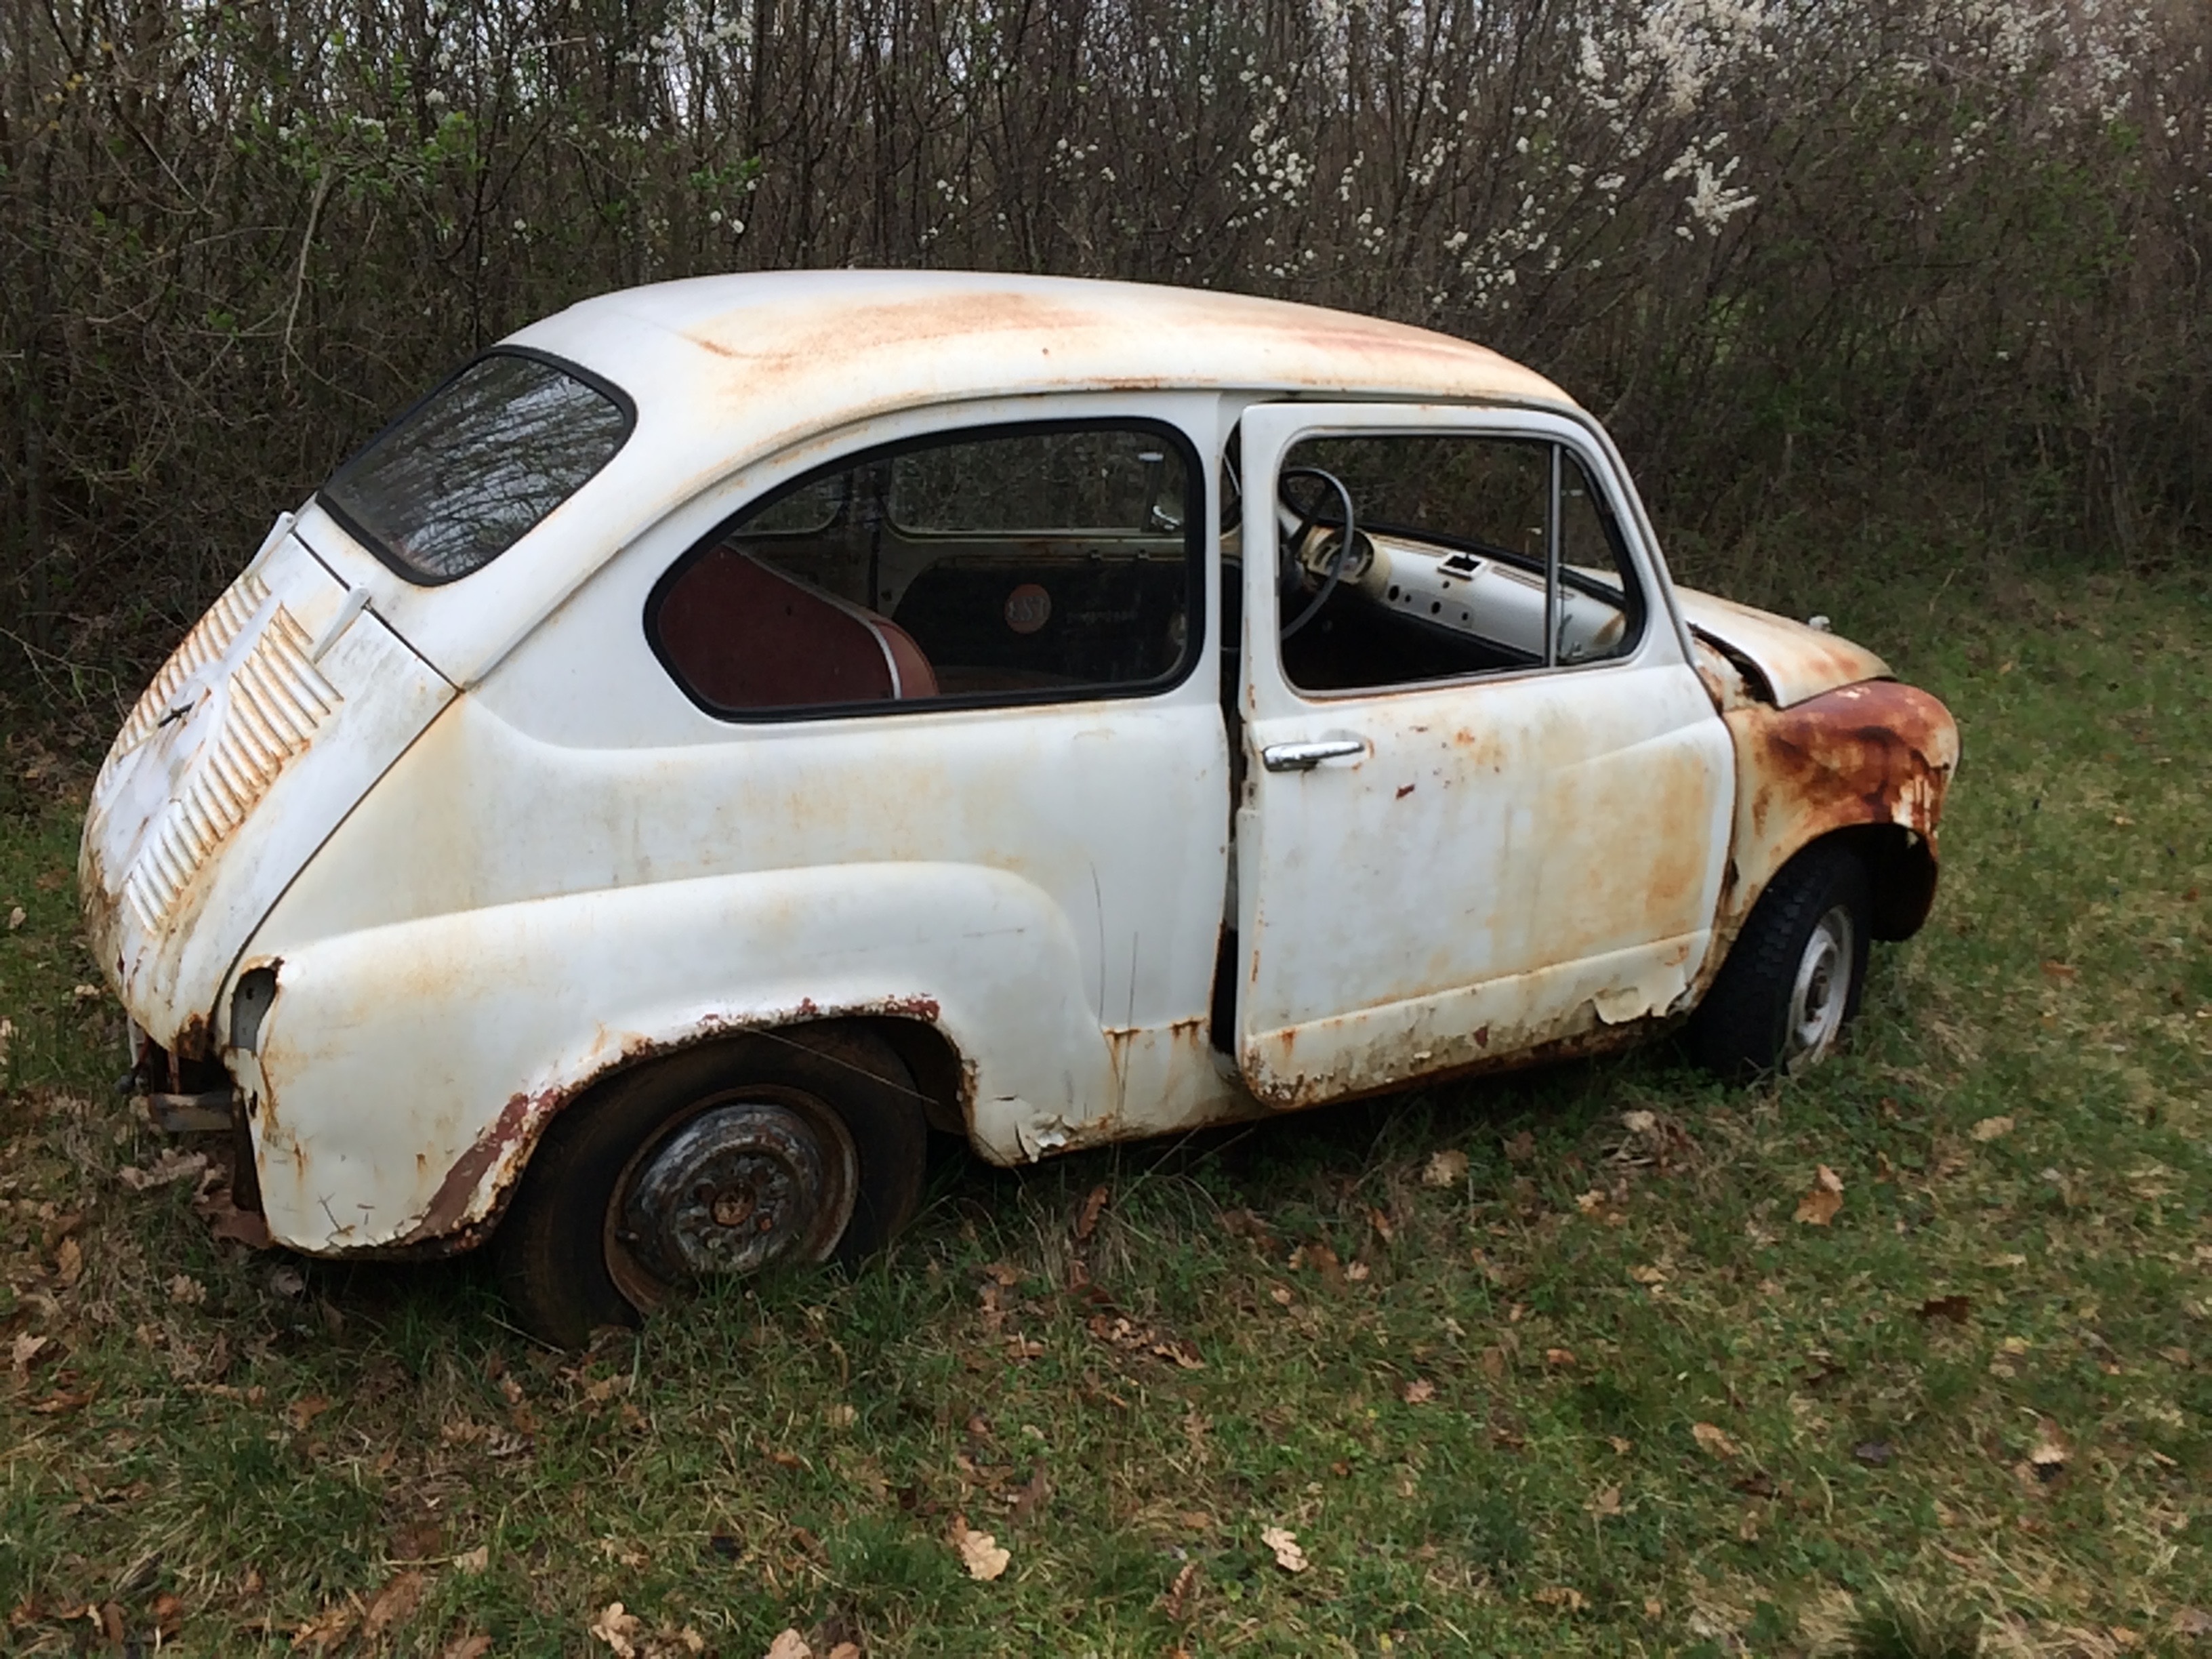
car, vehicle, broken, auto, altes, 500, coupe, damaged, rost, fiat, antique car, city car, land vehicle, volkswagen beetle, automobile make, subcompact car, fiat 600, zastava 750